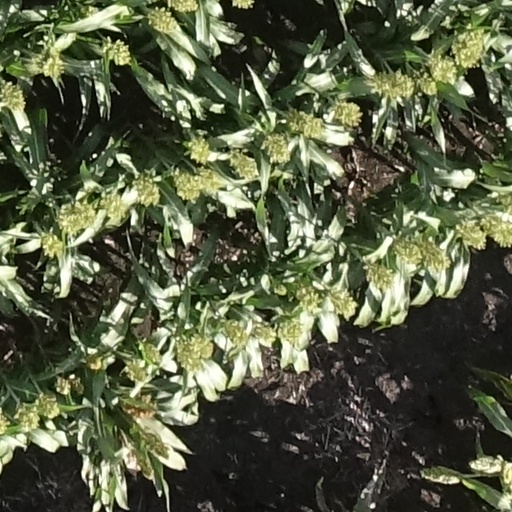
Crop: sorghum